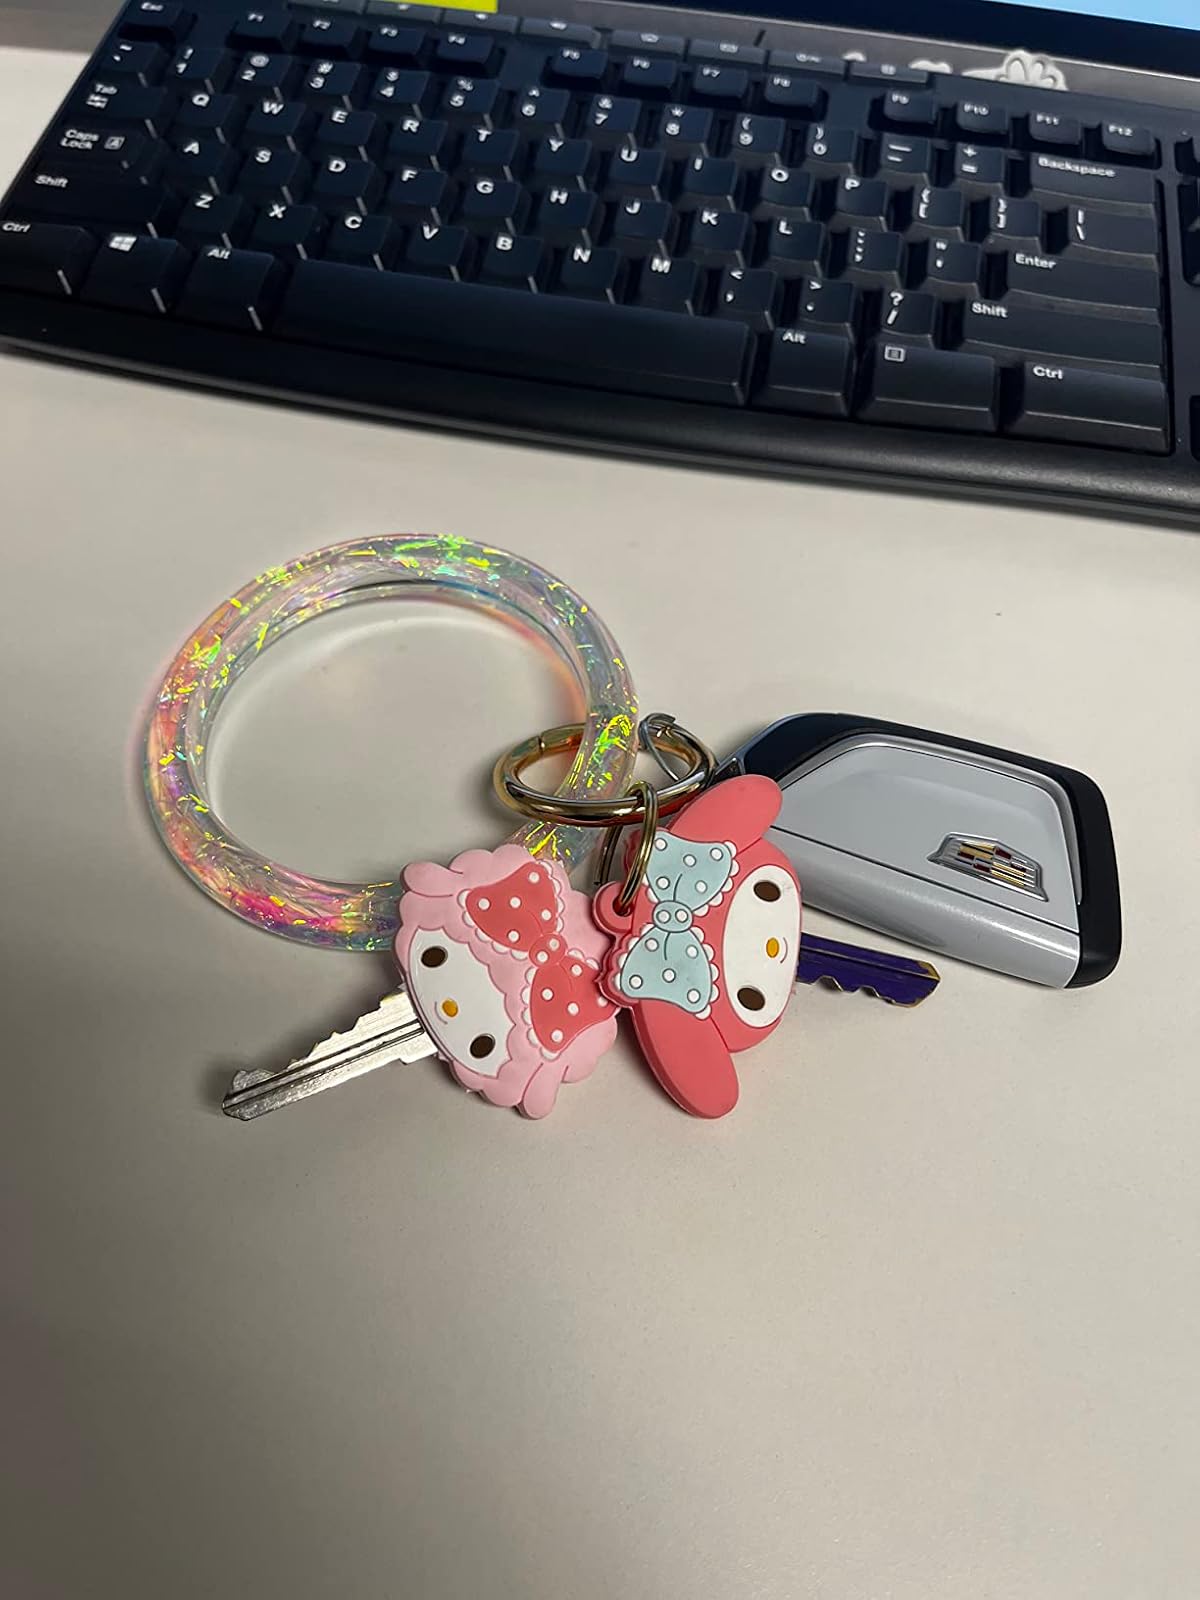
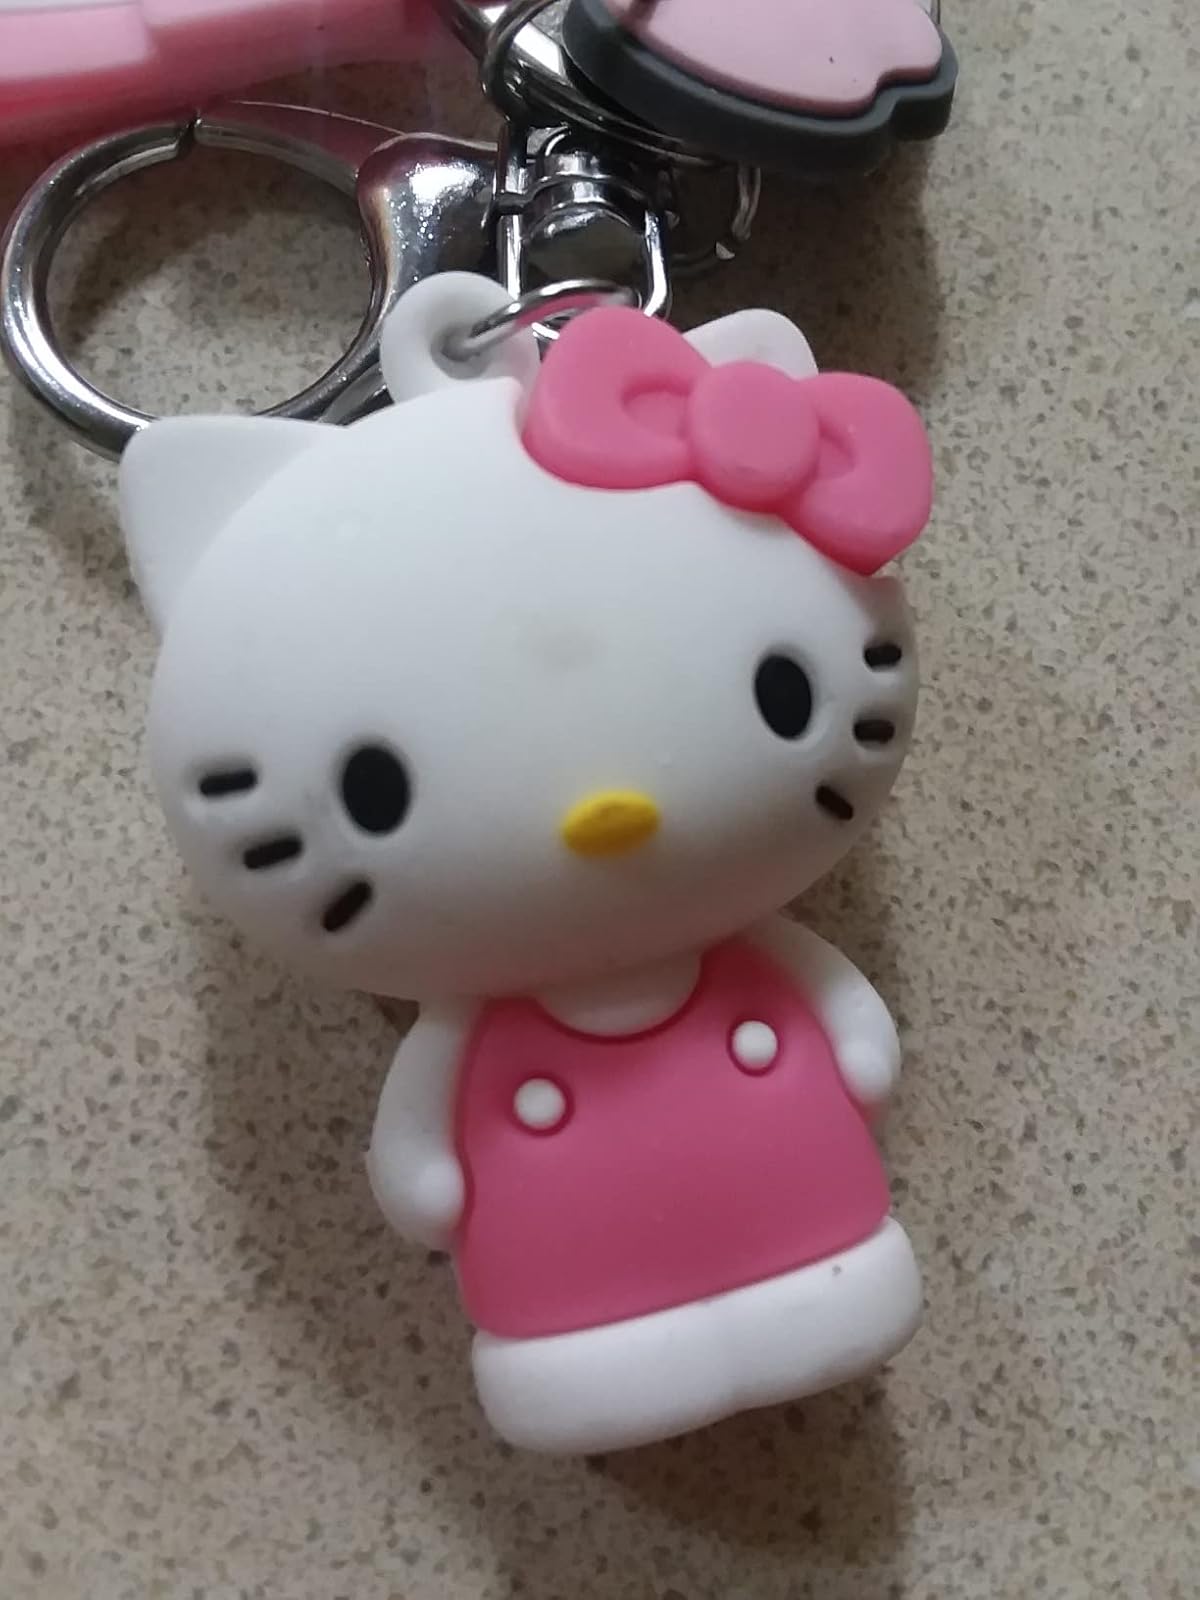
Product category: accessories_keychain
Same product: no